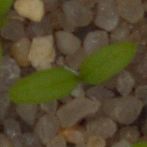
Label: common_chickweed